Historical Monuments Commission

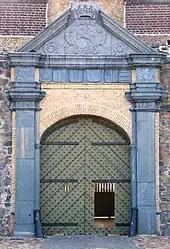
The gateway to Cape Town Castle, South Africa's first formally protected heritage site

Under the 1923 Act the commission was responsible for raising its own funds from donations and subscriptions. The 1934 Act retained similar provisions and throughout its existence, and unlike its successors, the organisation received no funding from State coffers.